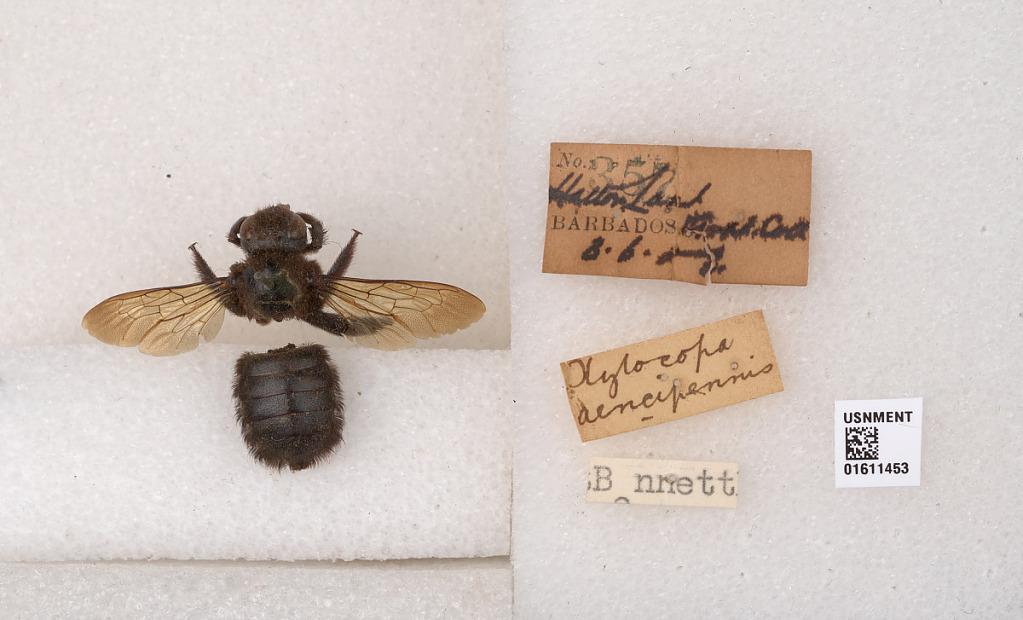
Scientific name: Xylocopa (Neoxylocopa) aeneipennis (De Geer)
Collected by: W. Gibson
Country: Barbados
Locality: Hatton Land